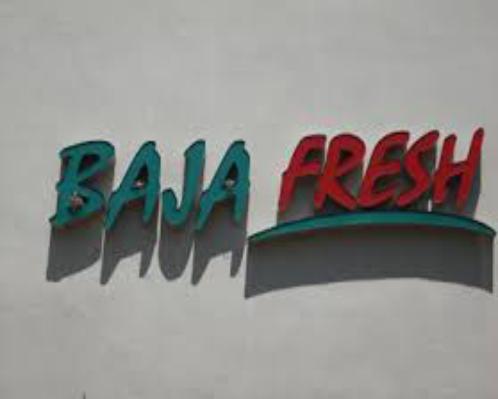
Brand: Baja Fresh
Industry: Food